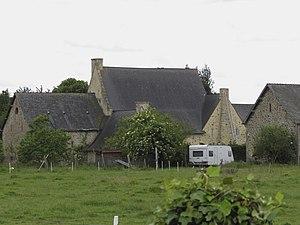
Vue extérieur du nord du logis.
Contest est une commune française située dans le nord du département de la Mayenne en région Pays de la Loire, peuplée de 840 habitants.